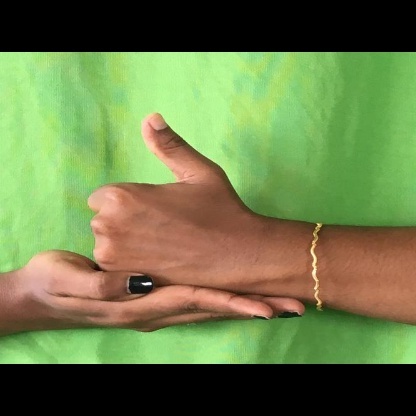
Mudra: Shivalinga